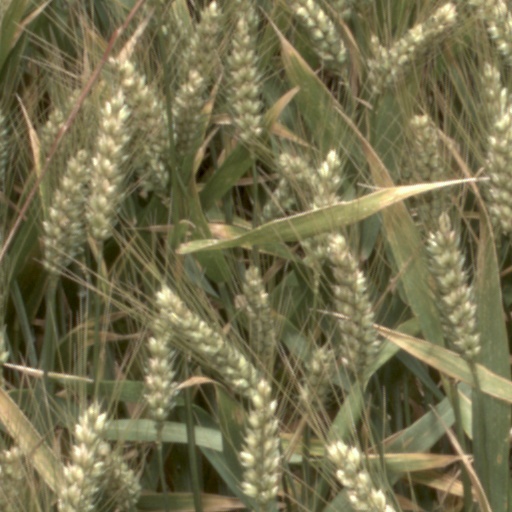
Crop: wheat